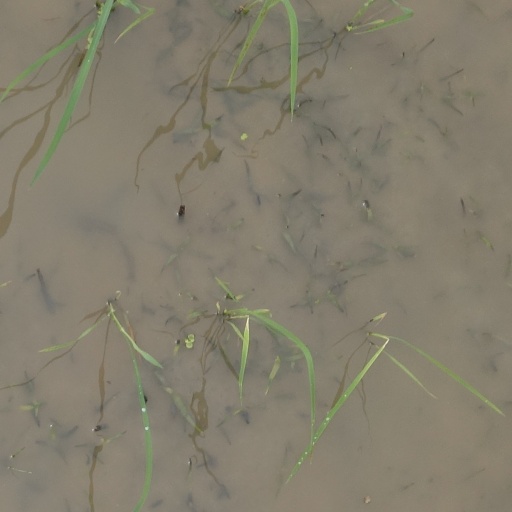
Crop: rice